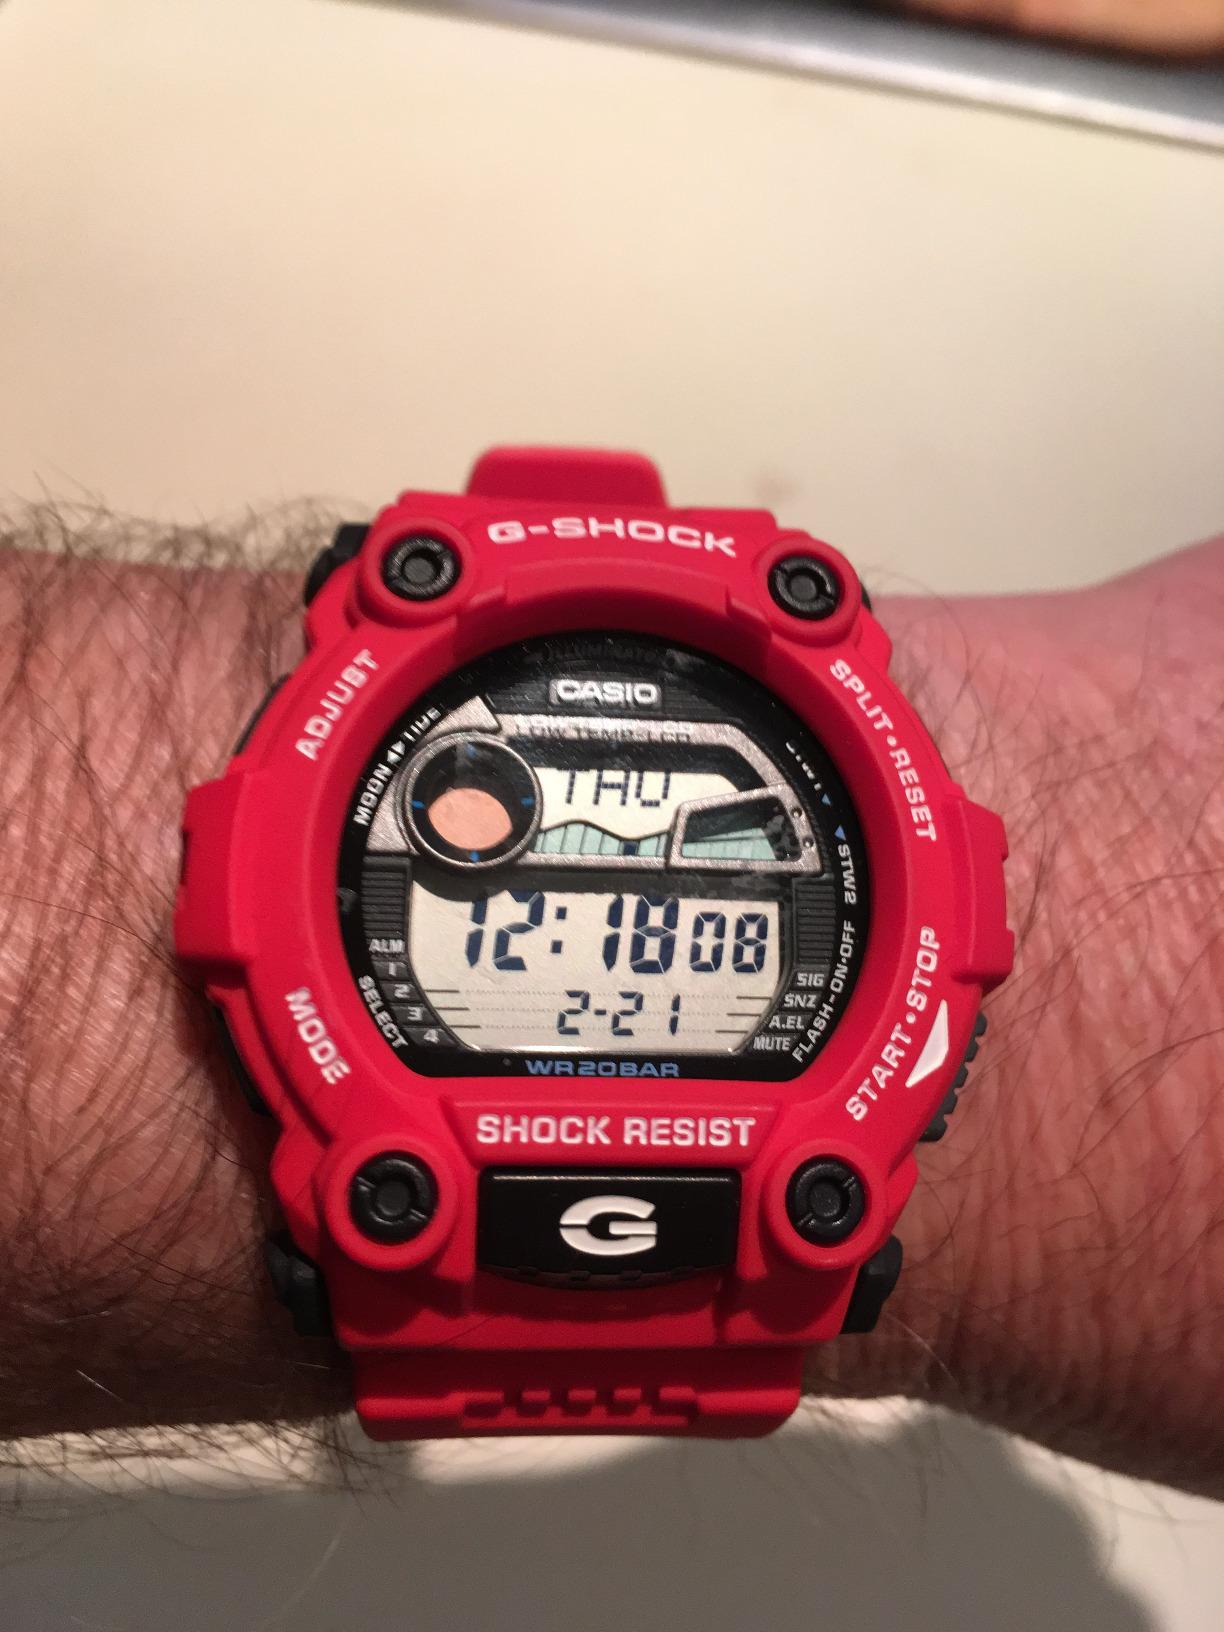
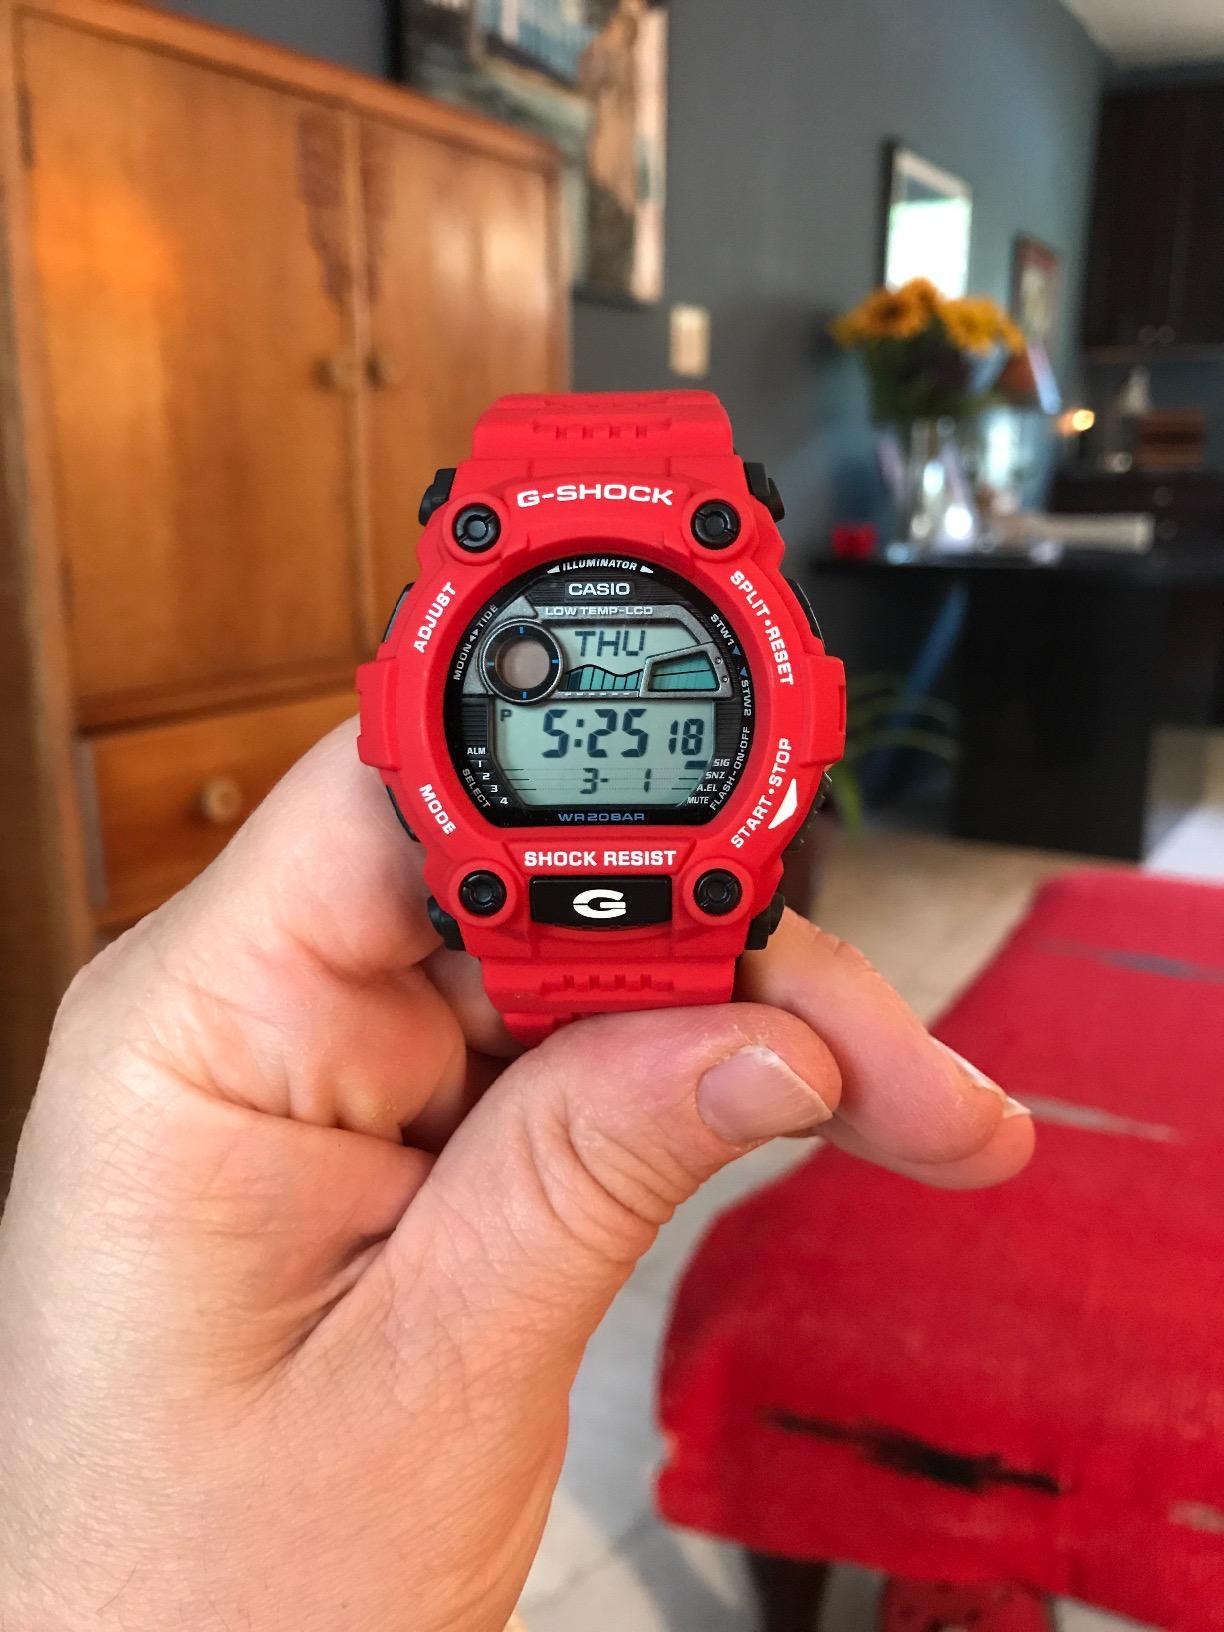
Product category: accessories_watch
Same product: yes